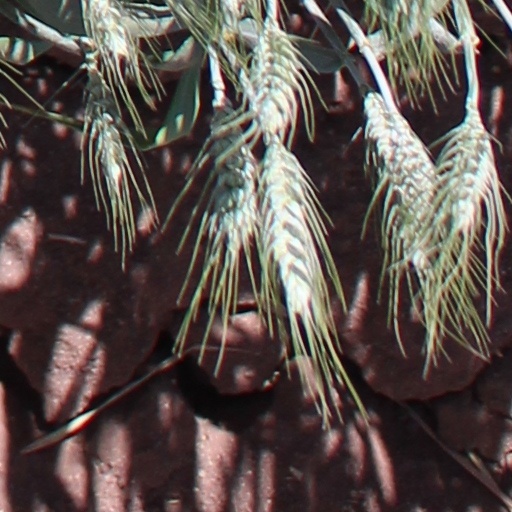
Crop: wheat